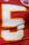
Number: 5